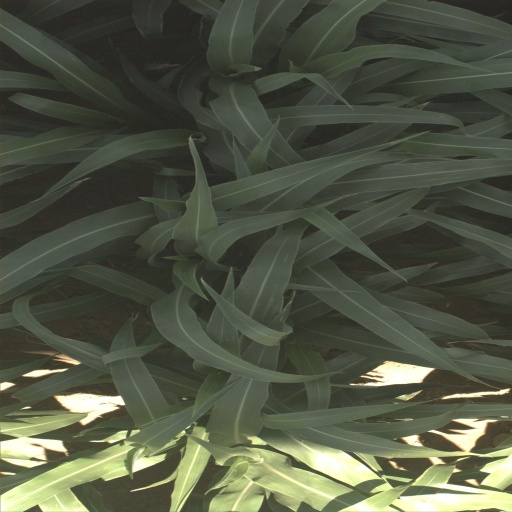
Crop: sorghum